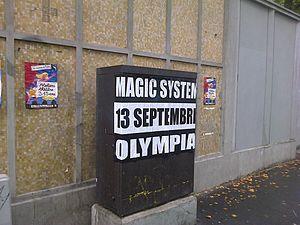
Affiche du Concert de Magic System du 13 septembre 2014 à l'Olympia rue Keller à Paris
Magic System est un groupe de musique ivoirien de genre zouglou. Célèbre pour être interprète de chansons à thème festif, les principaux succès du groupe sont les singles Premier Gaou, Bouger bouger, Zouglou dance, Chérie coco et Magic in the Air, ayant fait office d'hymne de l'Équipe de France de football lors des Coupes du monde 2014 et 2018.